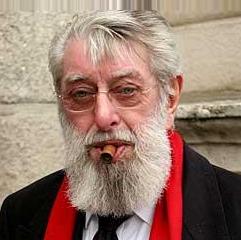
Age: 71